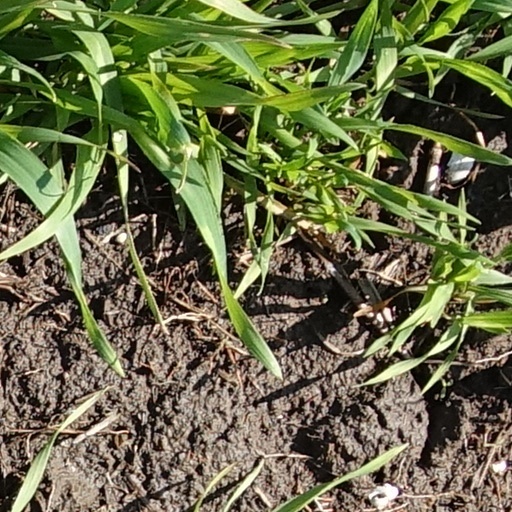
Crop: wheat